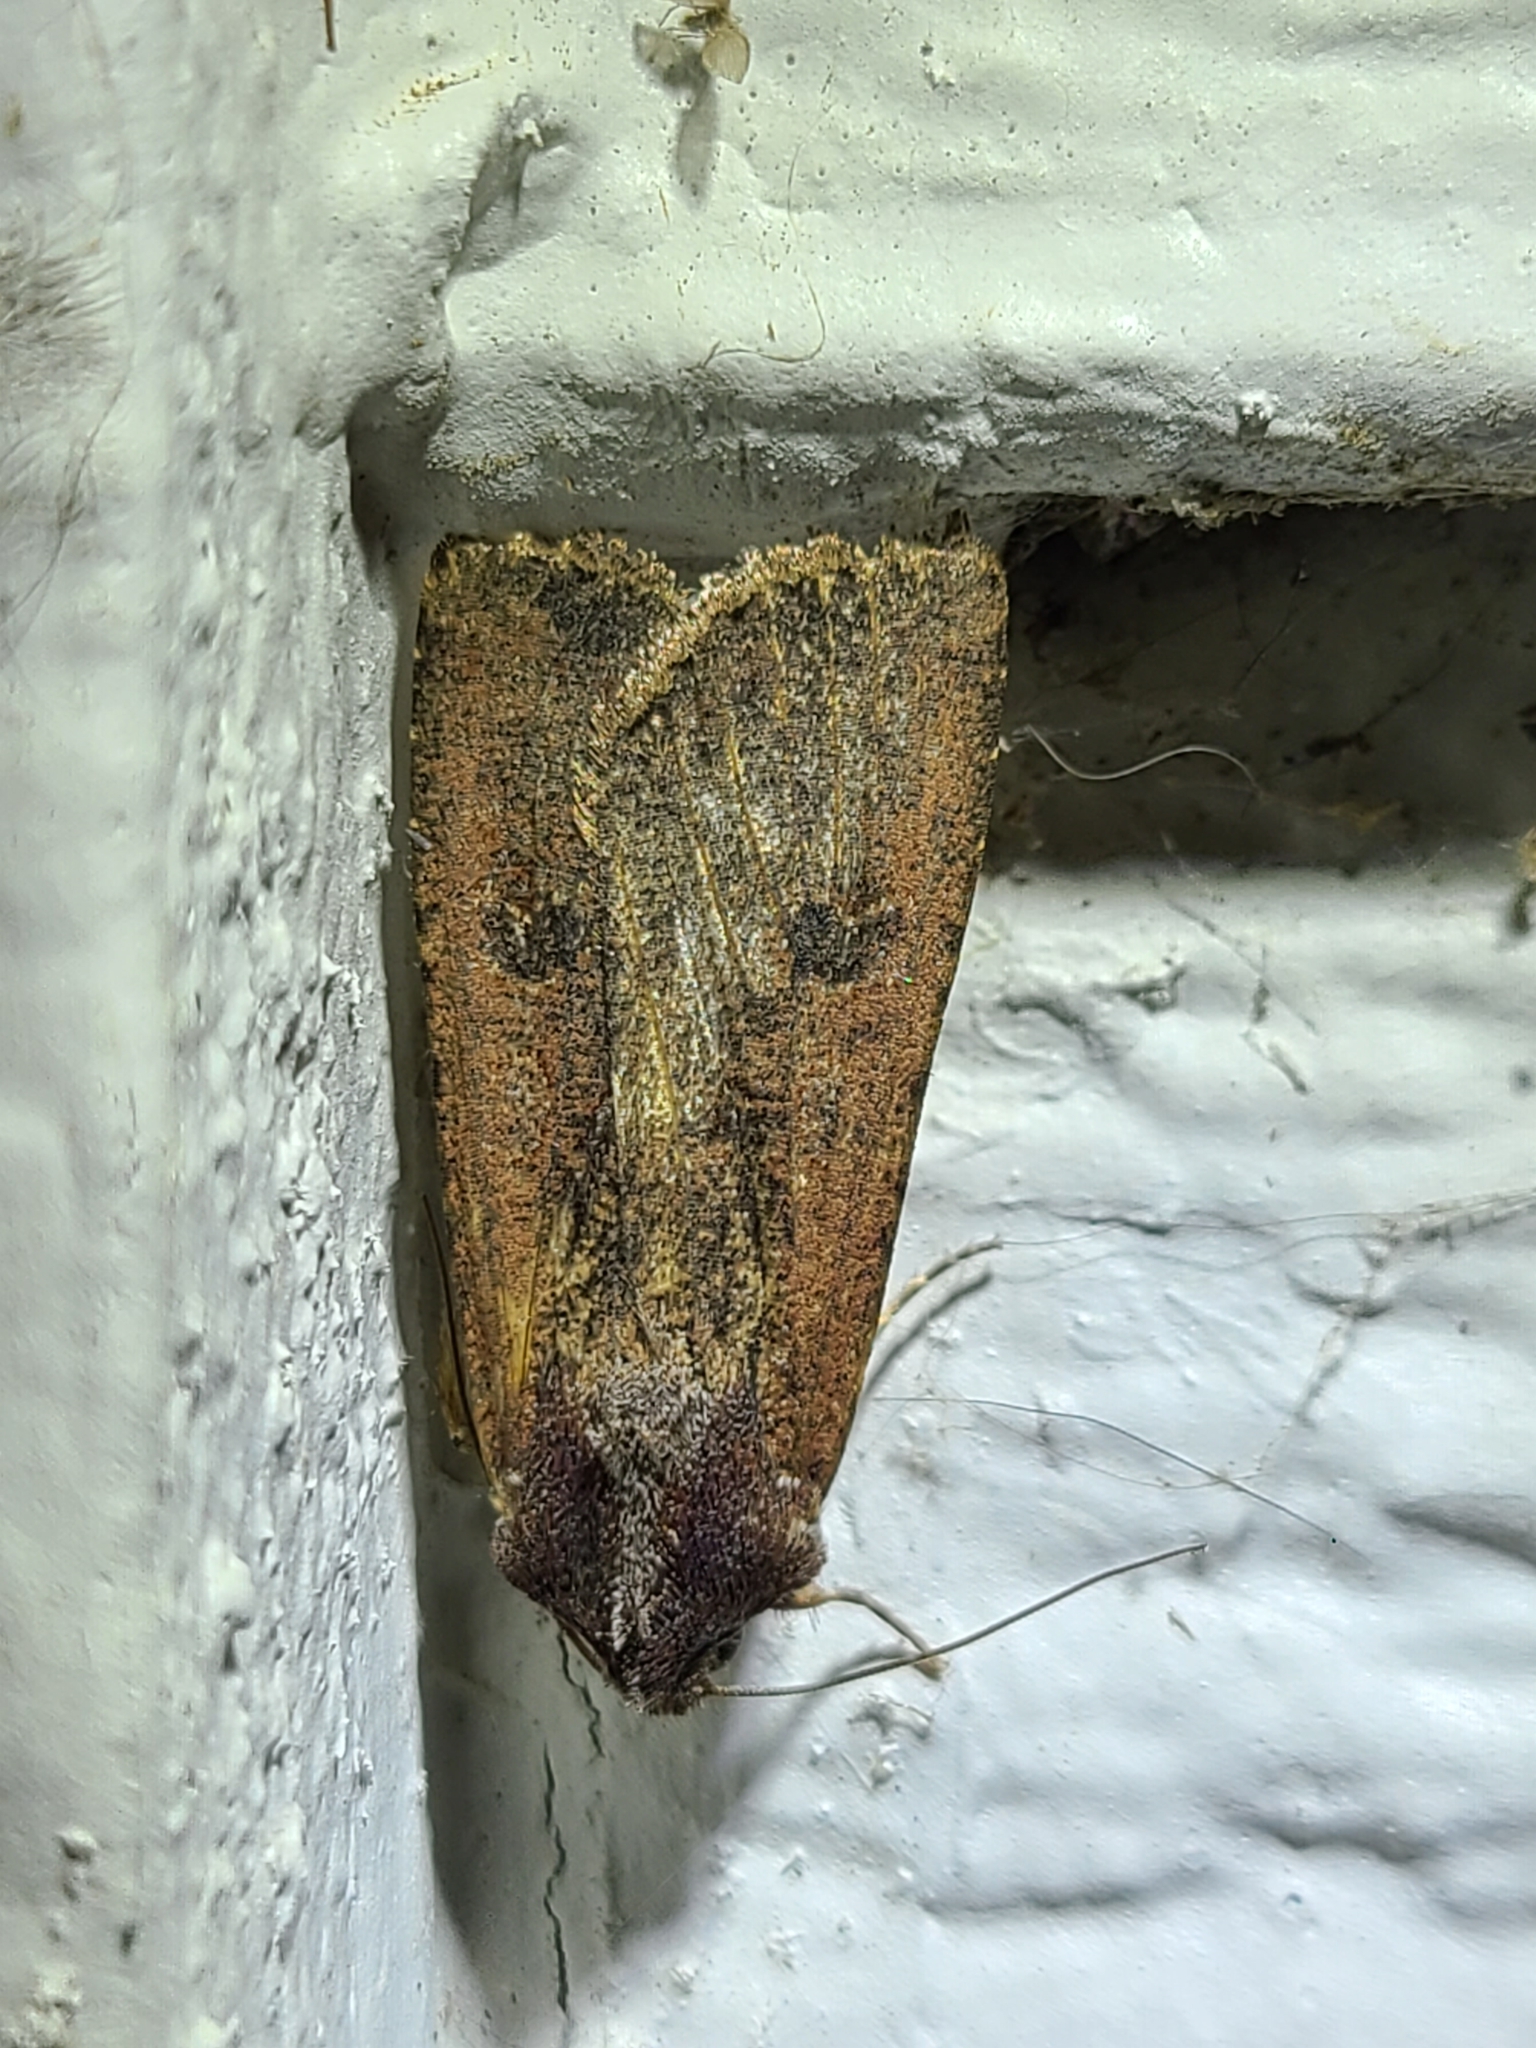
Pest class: cutworms